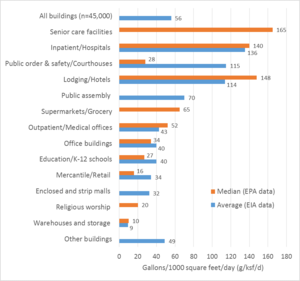
L'utilisation non résidentielle de l'eau est l'ensemble des modes de consommation de l'eau de distribution fournie par le secteur public, autres que la consommation des ménages. Les utilisateurs non résidentiels comprennent les sous-secteurs industriels (I), commerciaux et institutionnels (I), qui sont souvent désignés conjointement comme le secteur ICI ou CII.